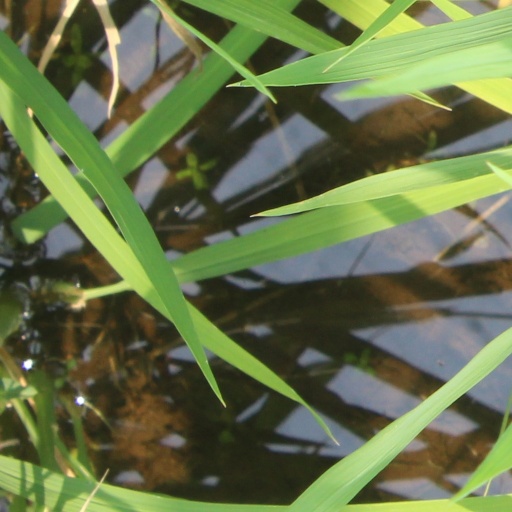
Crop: rice